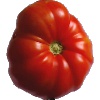
Label: Tomato 3